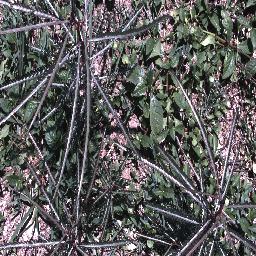
Label: parkinsonia